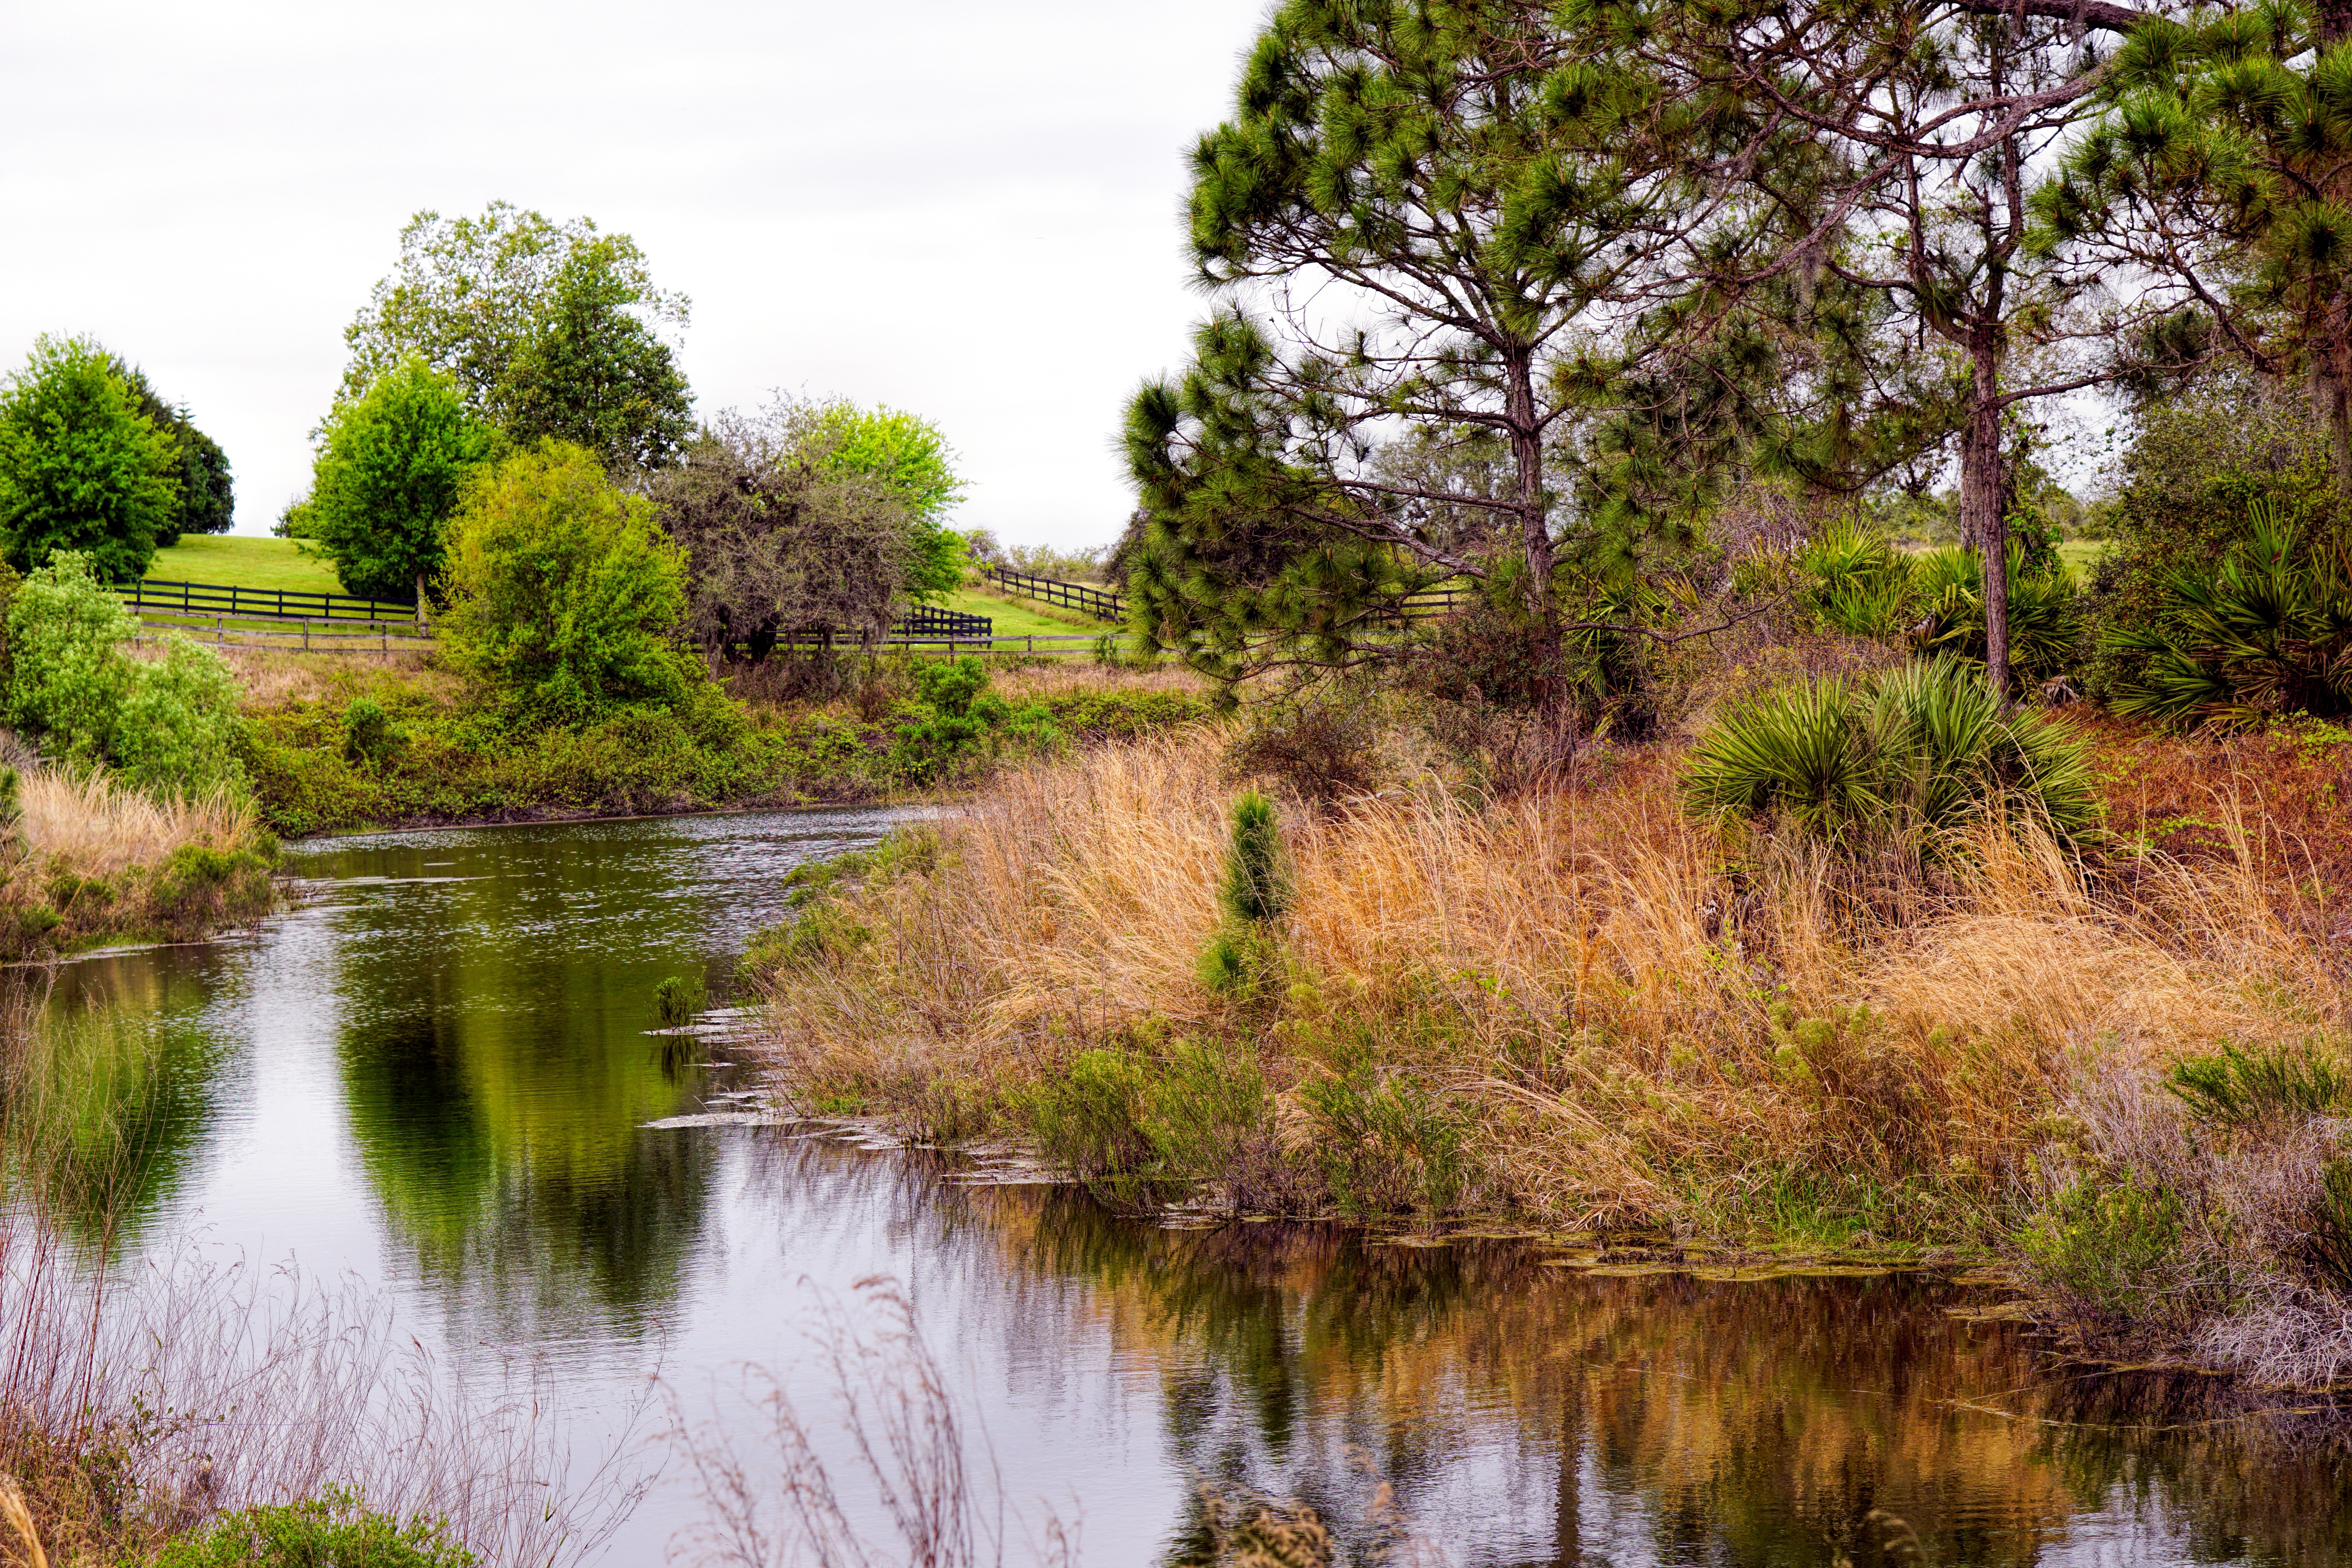
landscape, tree, water, nature, marsh, swamp, wilderness, meadow, flower, lake, river, pond, stream, reflection, scenic, natural, autumn, scenery, waterway, wetland, bog, woodland, habitat, ecosystem, rural area, nature reserve, natural environment, geographical feature, woody plant